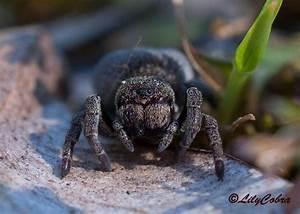
spider